List of tunicates of Ireland

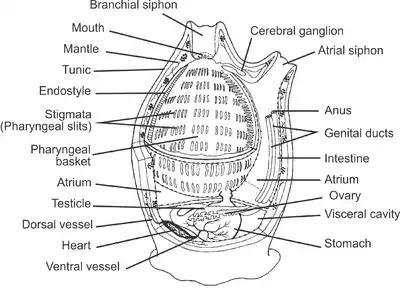

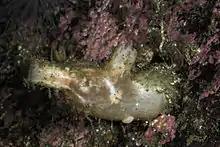
"Polycarpa pomaria"

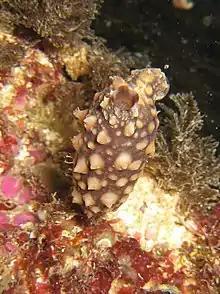
"Styela clava"

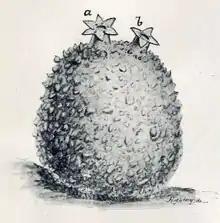
"Molgula oculata "

There are 81 species of tunicate (subphylum Tunicata) recorded in Ireland.